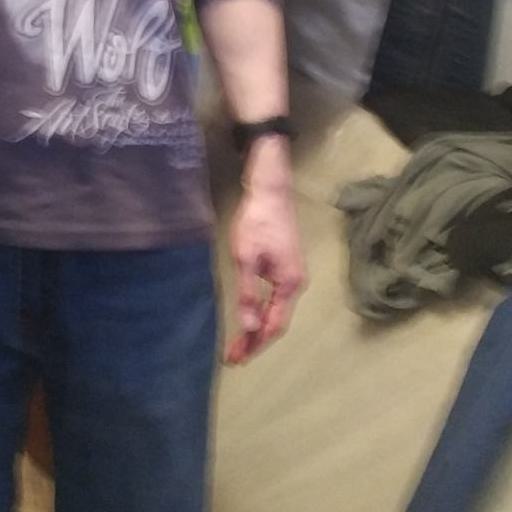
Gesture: no_gesture